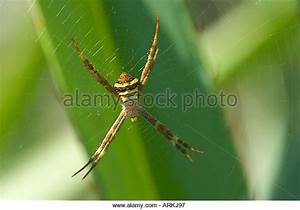
Label: ragno